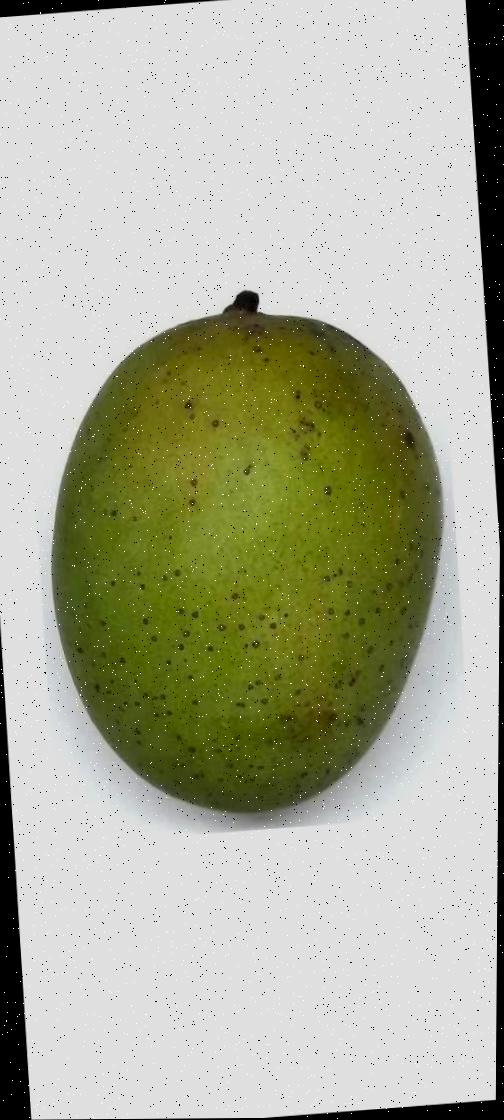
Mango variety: Langra